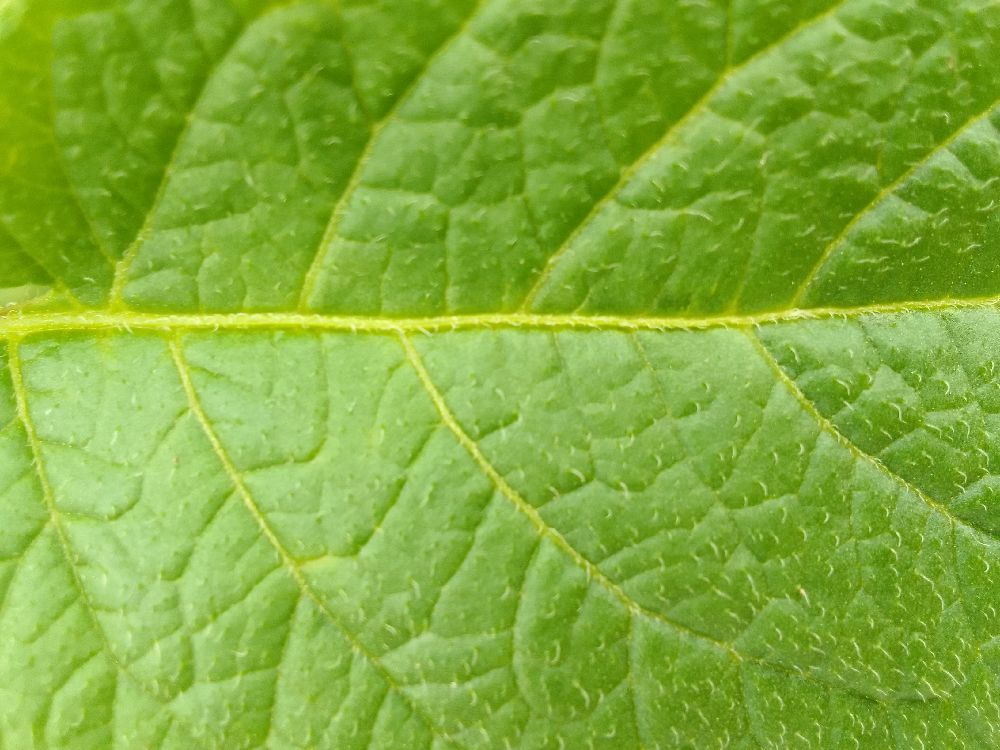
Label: Healthy